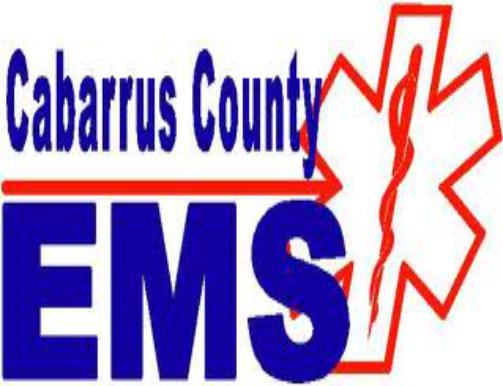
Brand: EMS
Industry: Transportation